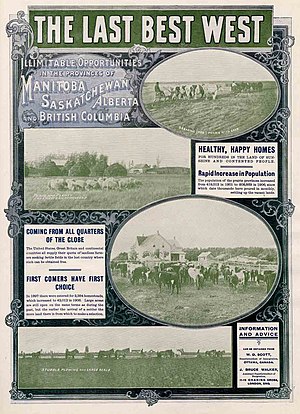
Nybygger
Annonce fra den canadiske regering med opfordring til nybyggere om at tage til Canada
Nybyggere er en betegnelse for enten: a mennesker som i vor forhistorie emigrerede til forskellige geografiske regioner for at bosætte sig, eller b personer, som i vor tid forlader deres fødeland/ fødested for at bosætte sig permanent i et andet land eller region.